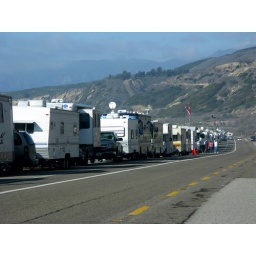
RVs line the coast road in Ventura, Santa Barbara County, California